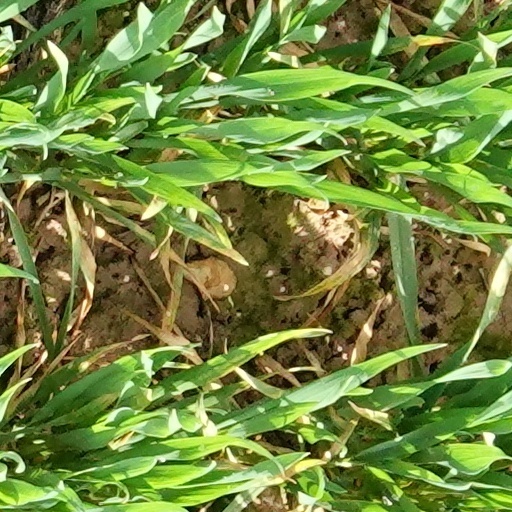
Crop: wheat